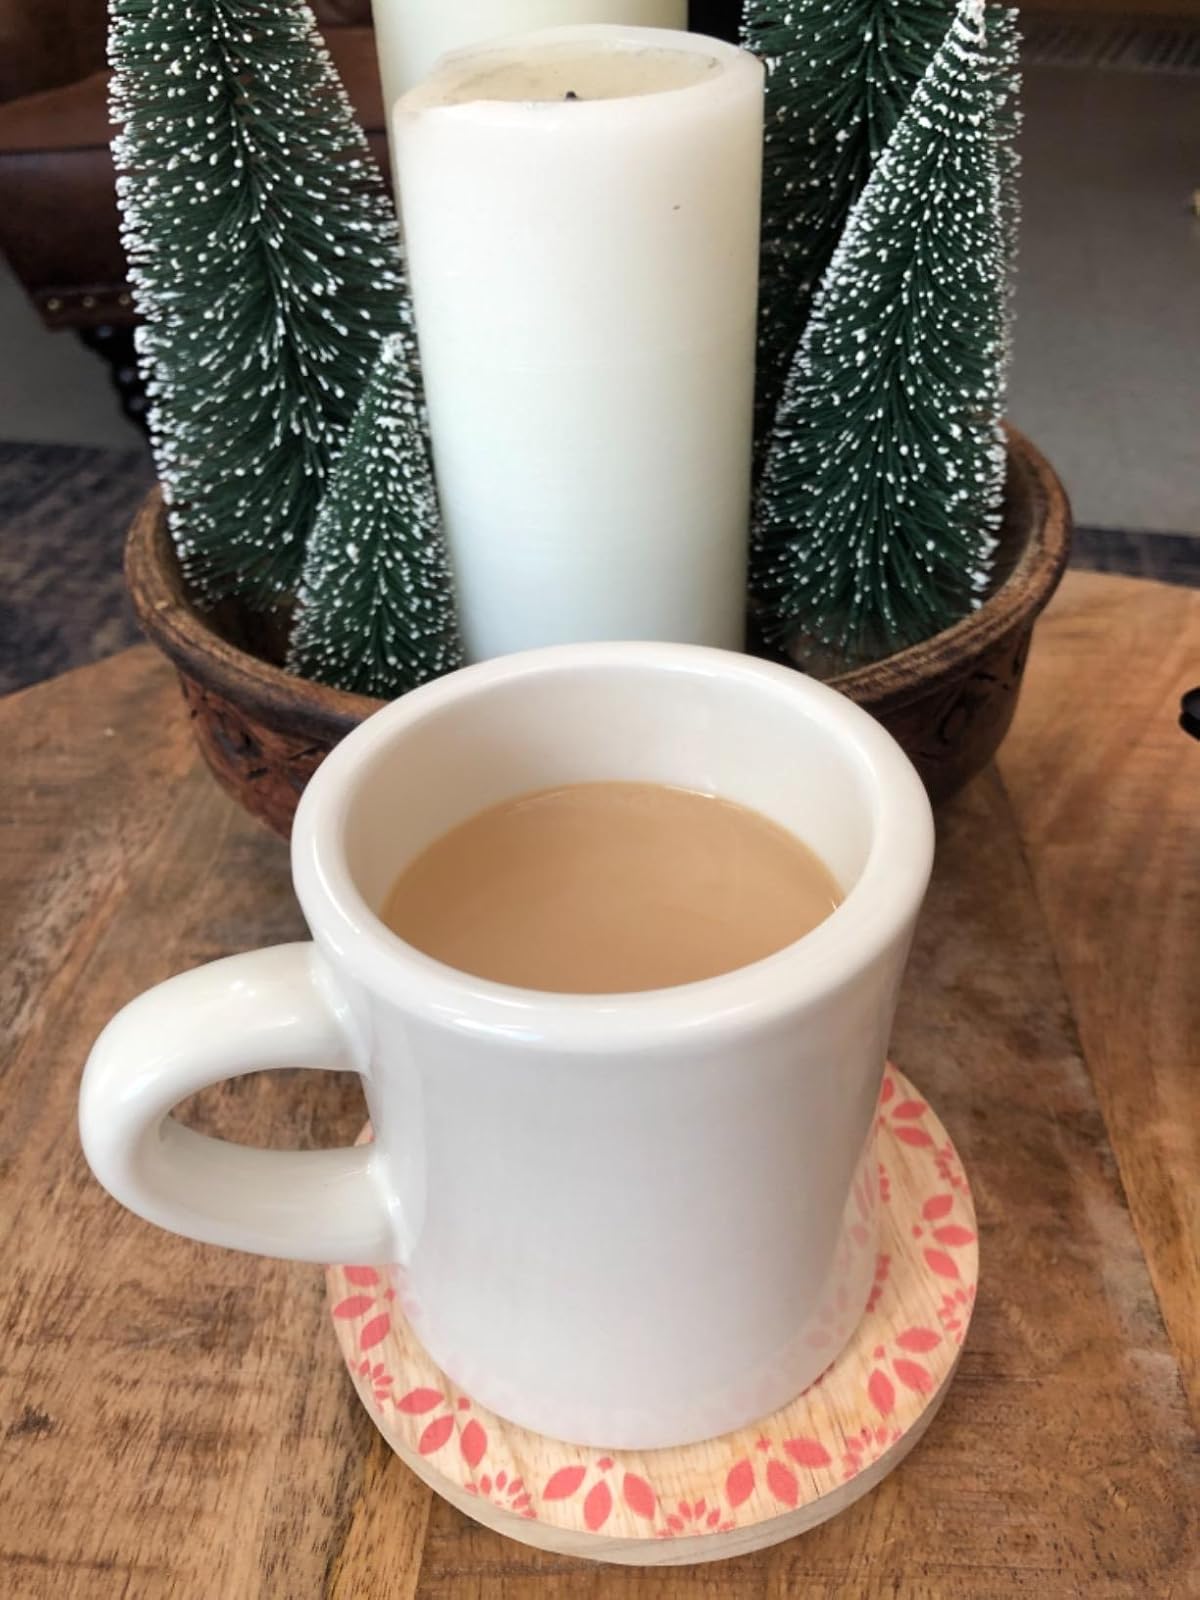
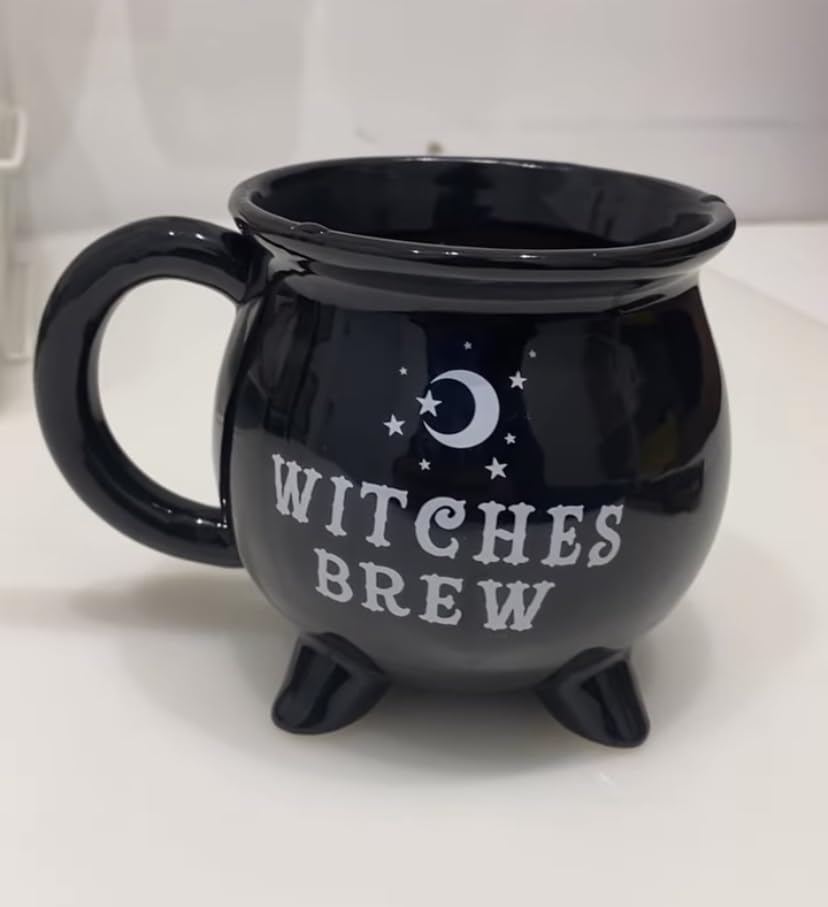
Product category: items_mug
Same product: no